Balaenoptera bertae

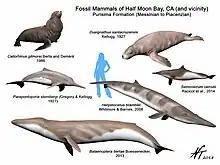
"Balaenoptera bertae" and other Half Moon Bay fossil mammals

"Balaenoptera bertae" is estimated to be . It is slightly smaller than the modern minke whale. It is known from a partial skull which is missing a maxilla, premaxillae and nasals.